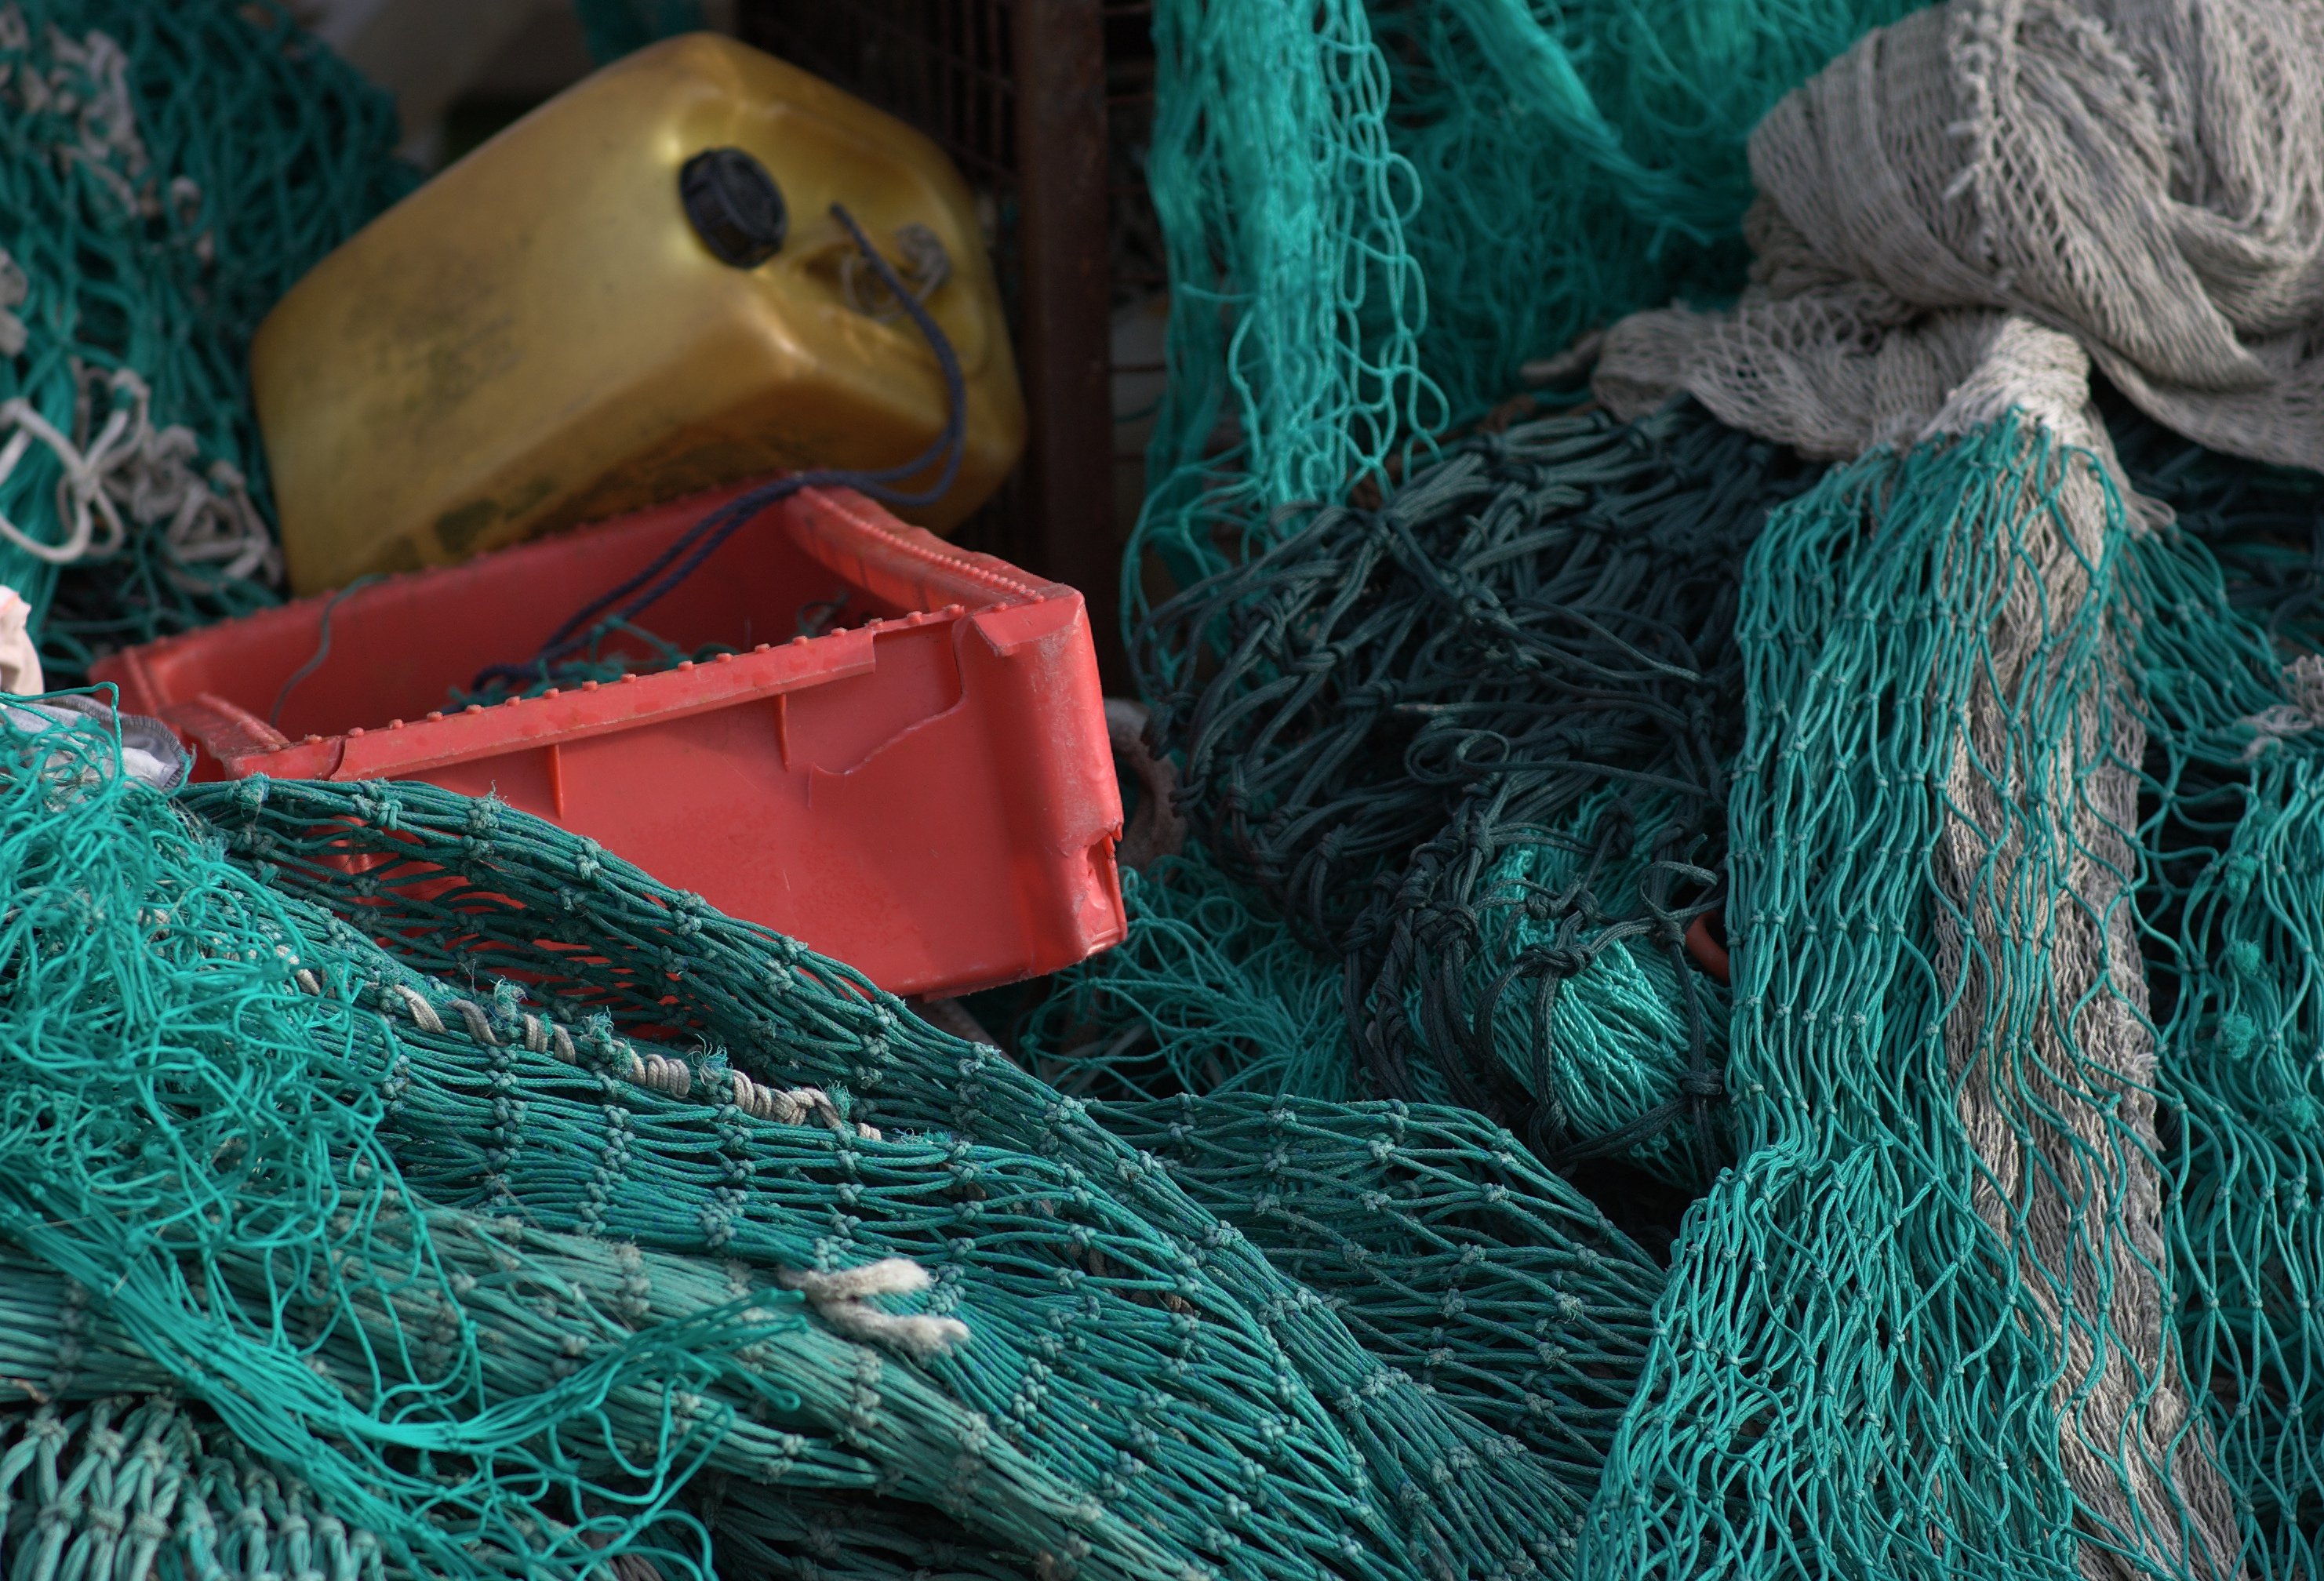
green, color, blue, material, thread, textile, art, rawtherapee, germany, deutschland, walimex, samyang, pentax, 85mm, 2010, lenstagged, steffenzahn, schleswigholstein, k100d, justpentax, iamflickr, 85mmf14, walimex85mm, walimexpro8514if, kappeln